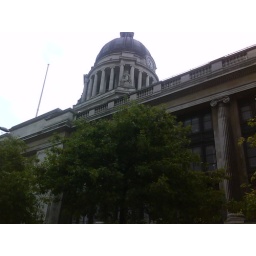
The building which i forgot the name of.. But interestingly.. there's statues near the base of the dome, which i thought was nice.